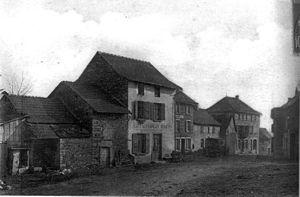
Saint-Baudille-de-la-Tour est une commune française située dans le département de l'Isère, en région Auvergne-Rhône-Alpes.